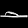
Label: Sandal